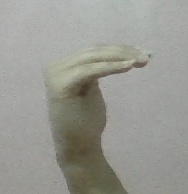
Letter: haa